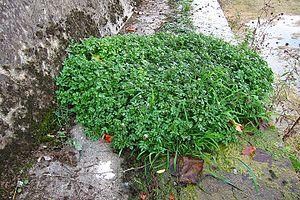
Toulouse (Haute-Garonne, Midi-Pyrénées, France)